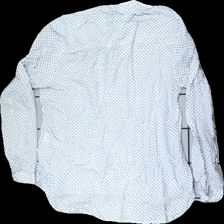
View: back
Type: Top
Category: Ladies
Brand: Not in the list
Brand text on label: Newhouse
Colors: White, Black
Material: 100% viscose
Pattern: Dots
Cut: Regular
Size: 40
Damage: pulled threads
Price range: <50
Recommended usage: Recycle